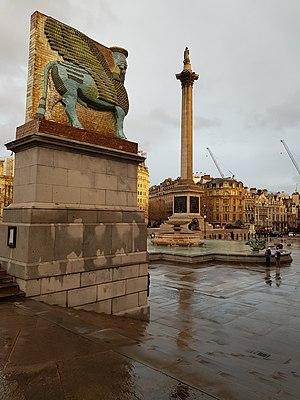
Trafalgar Square, Londres.
Trafalgar Square est une place très célèbre de Westminster à Londres en Angleterre. Le lieu est bien connu pour être un espace social et de liberté d'expression.